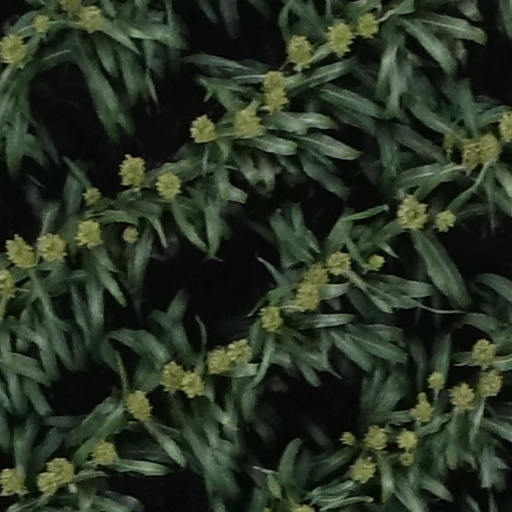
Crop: sorghum